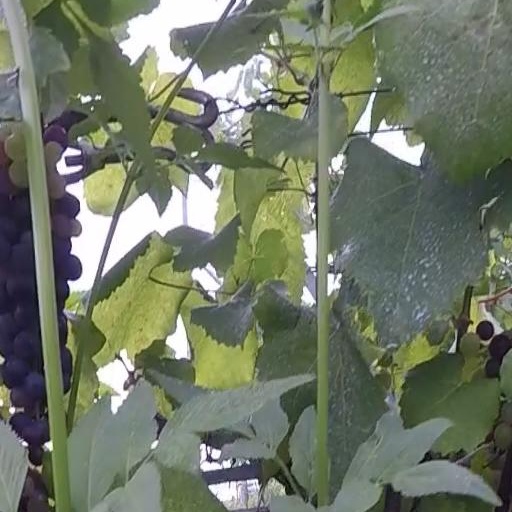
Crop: grape